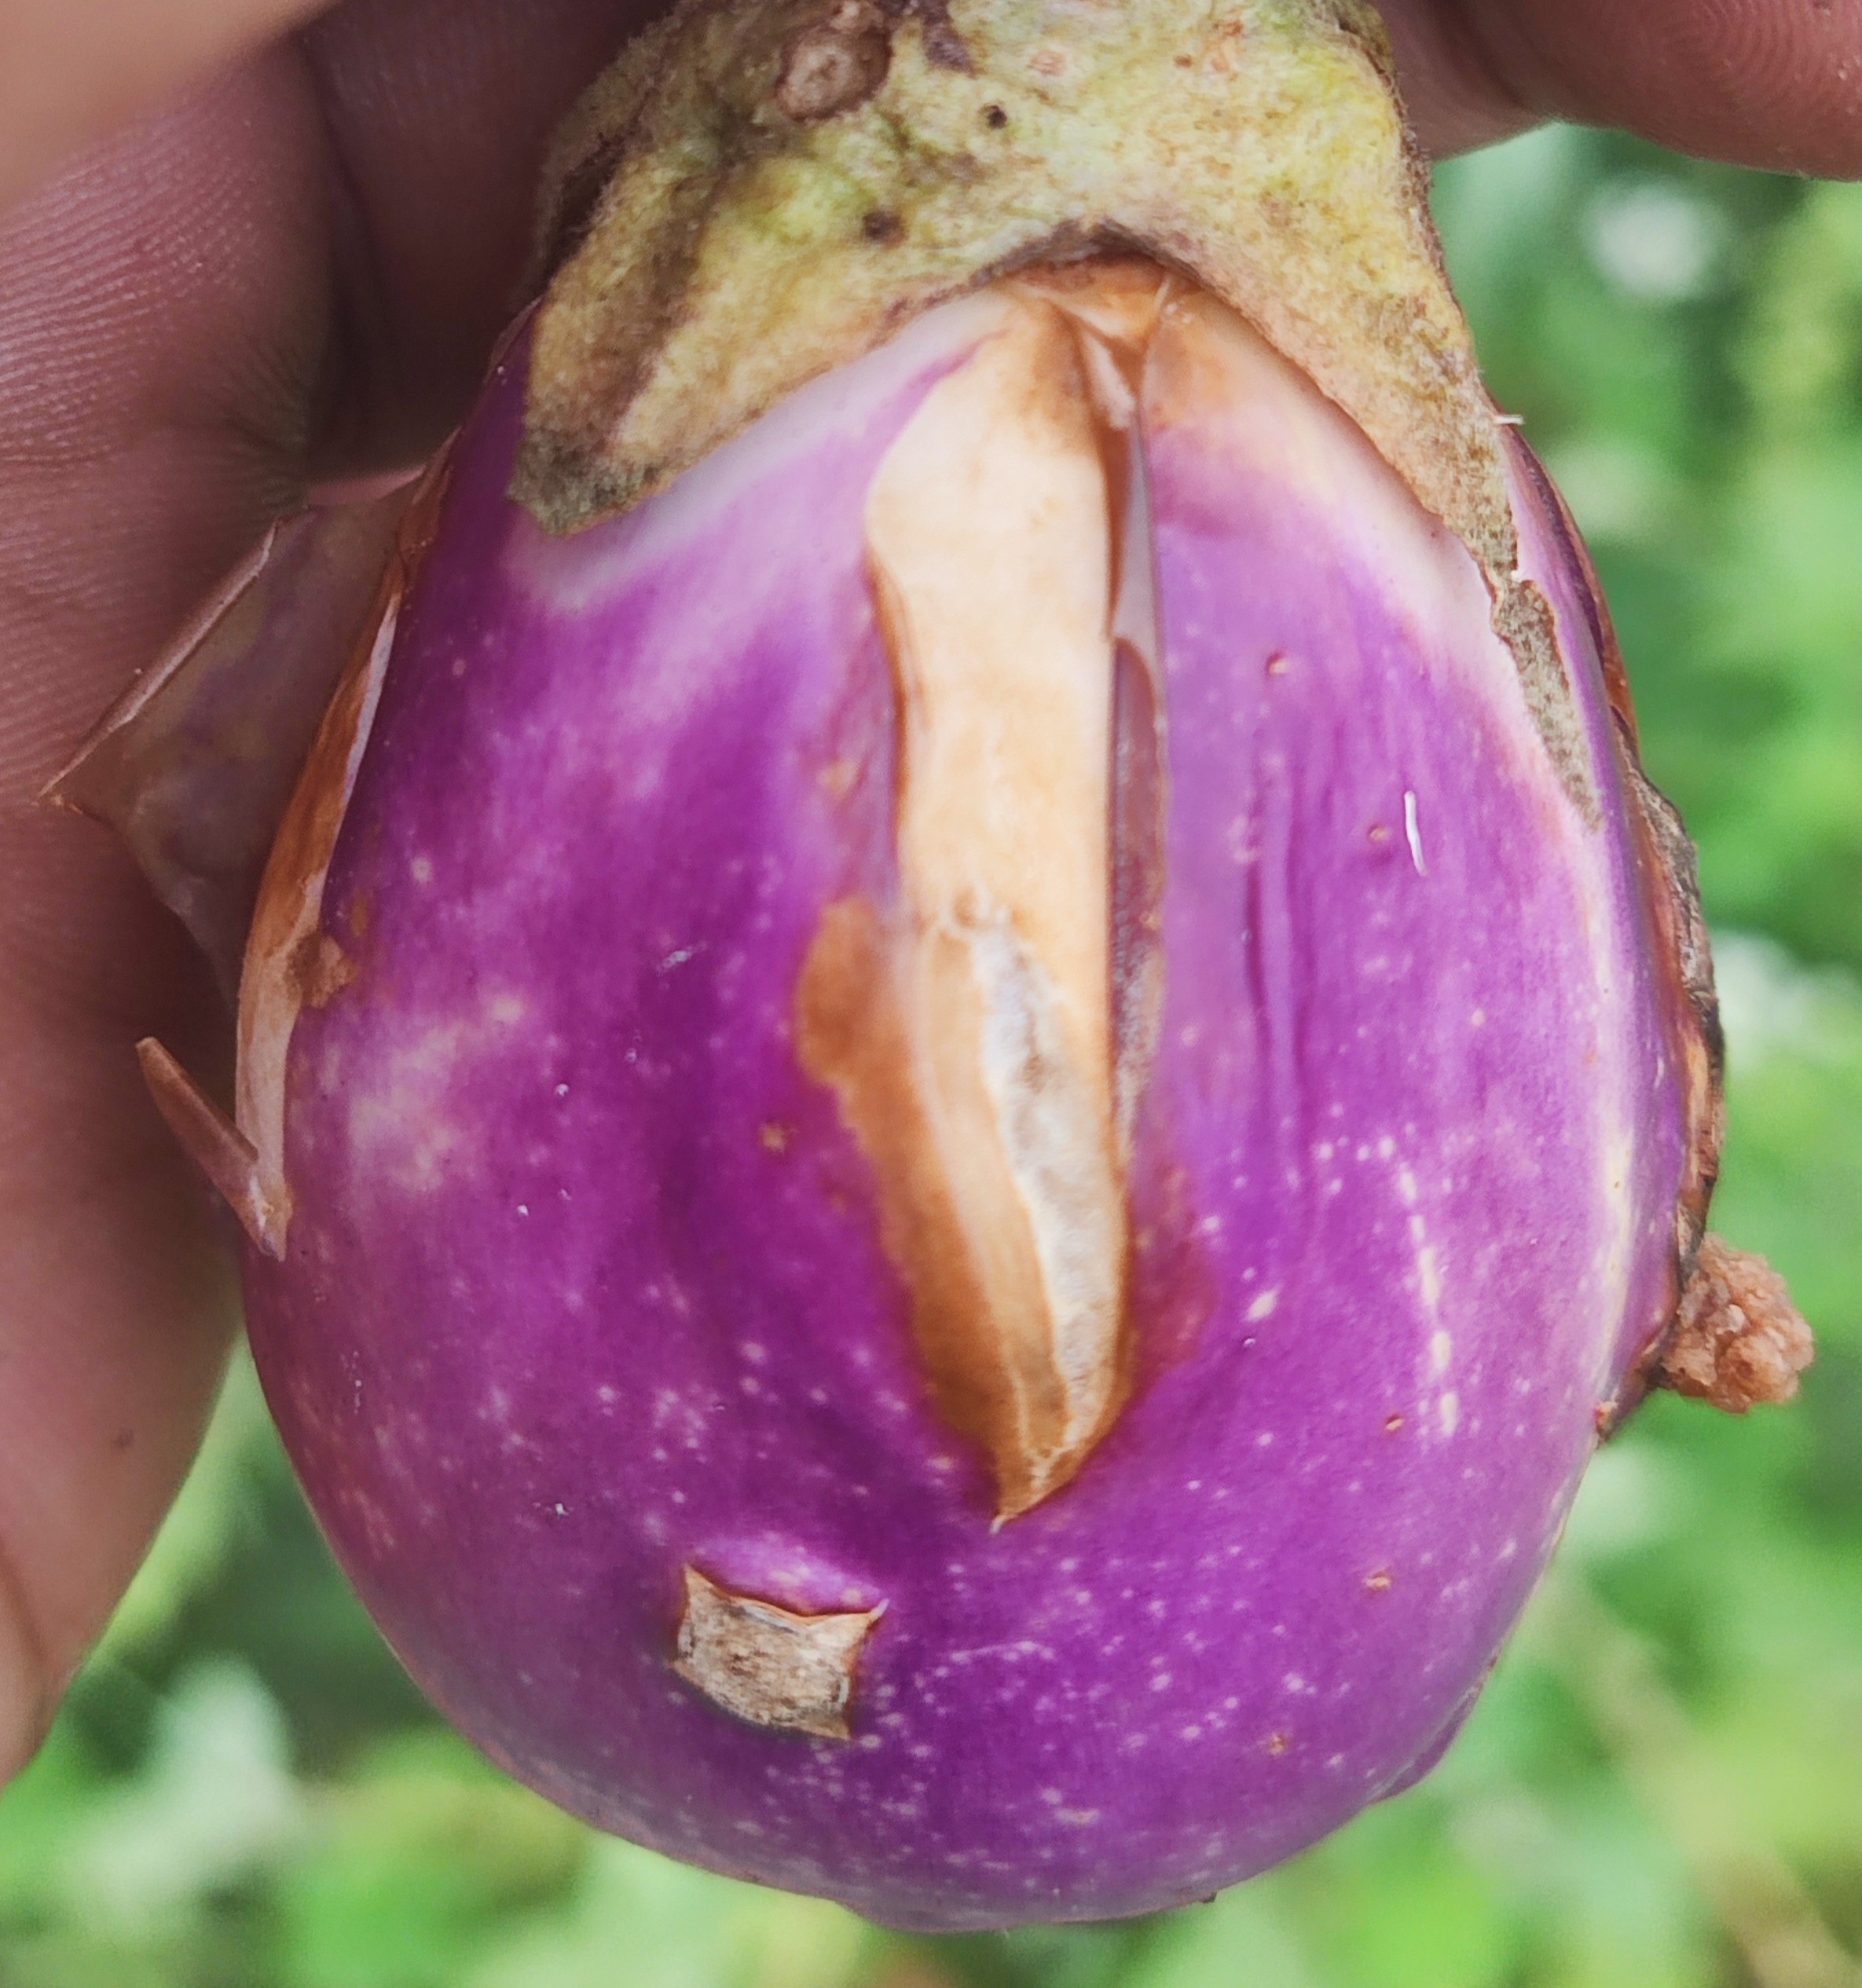
Label: Brinjal Fruit Creaking